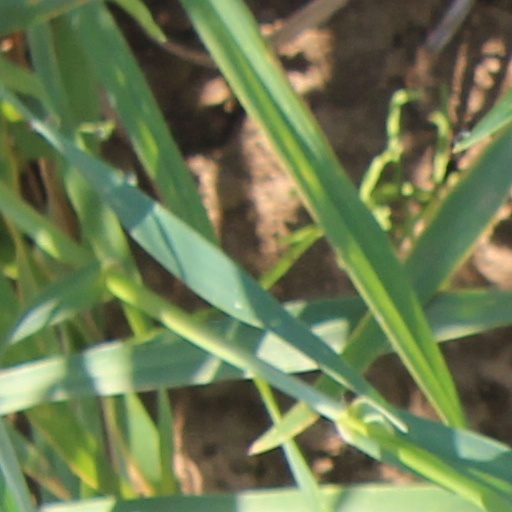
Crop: wheat